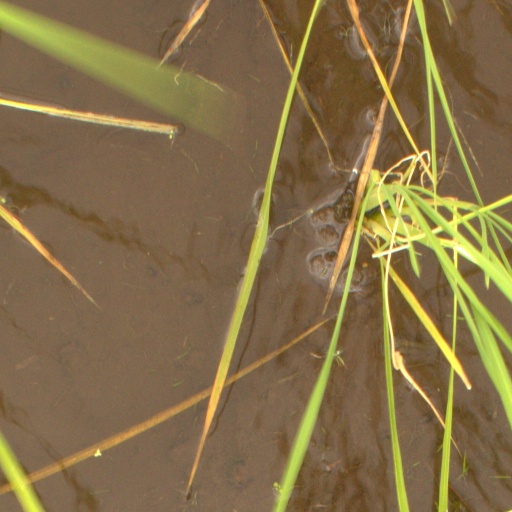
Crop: rice